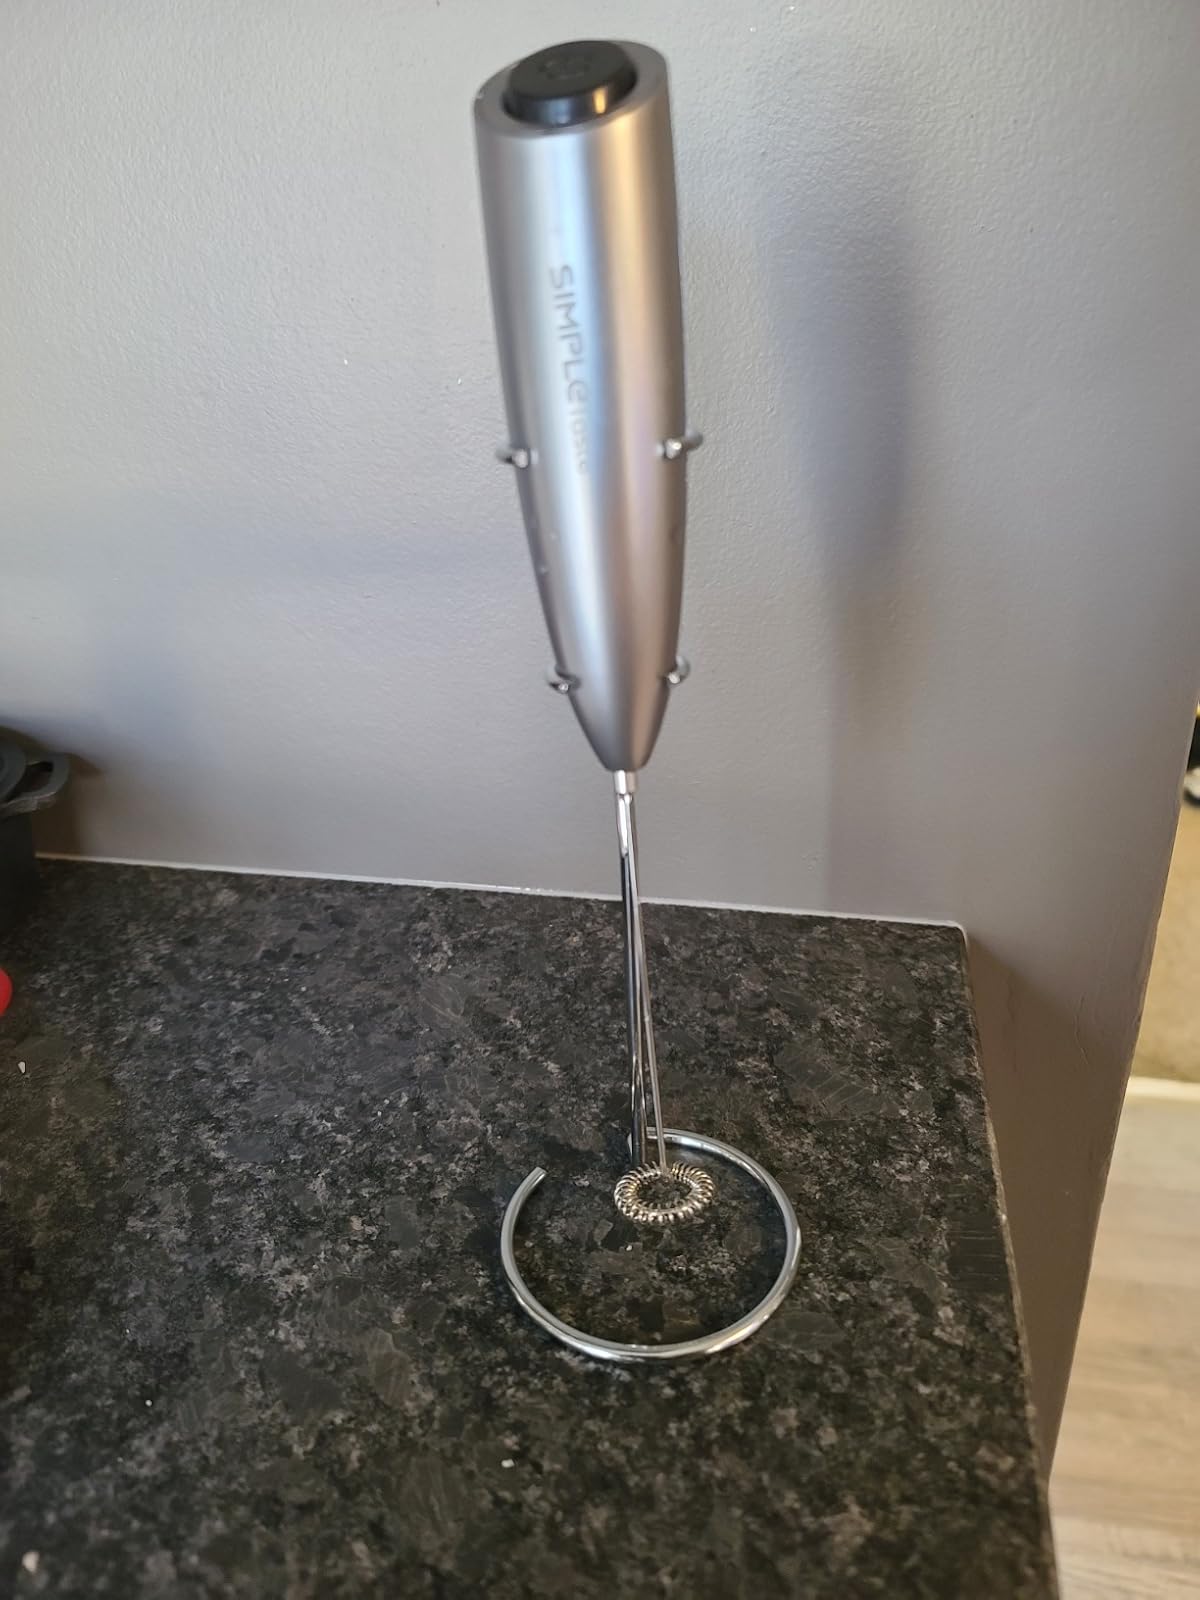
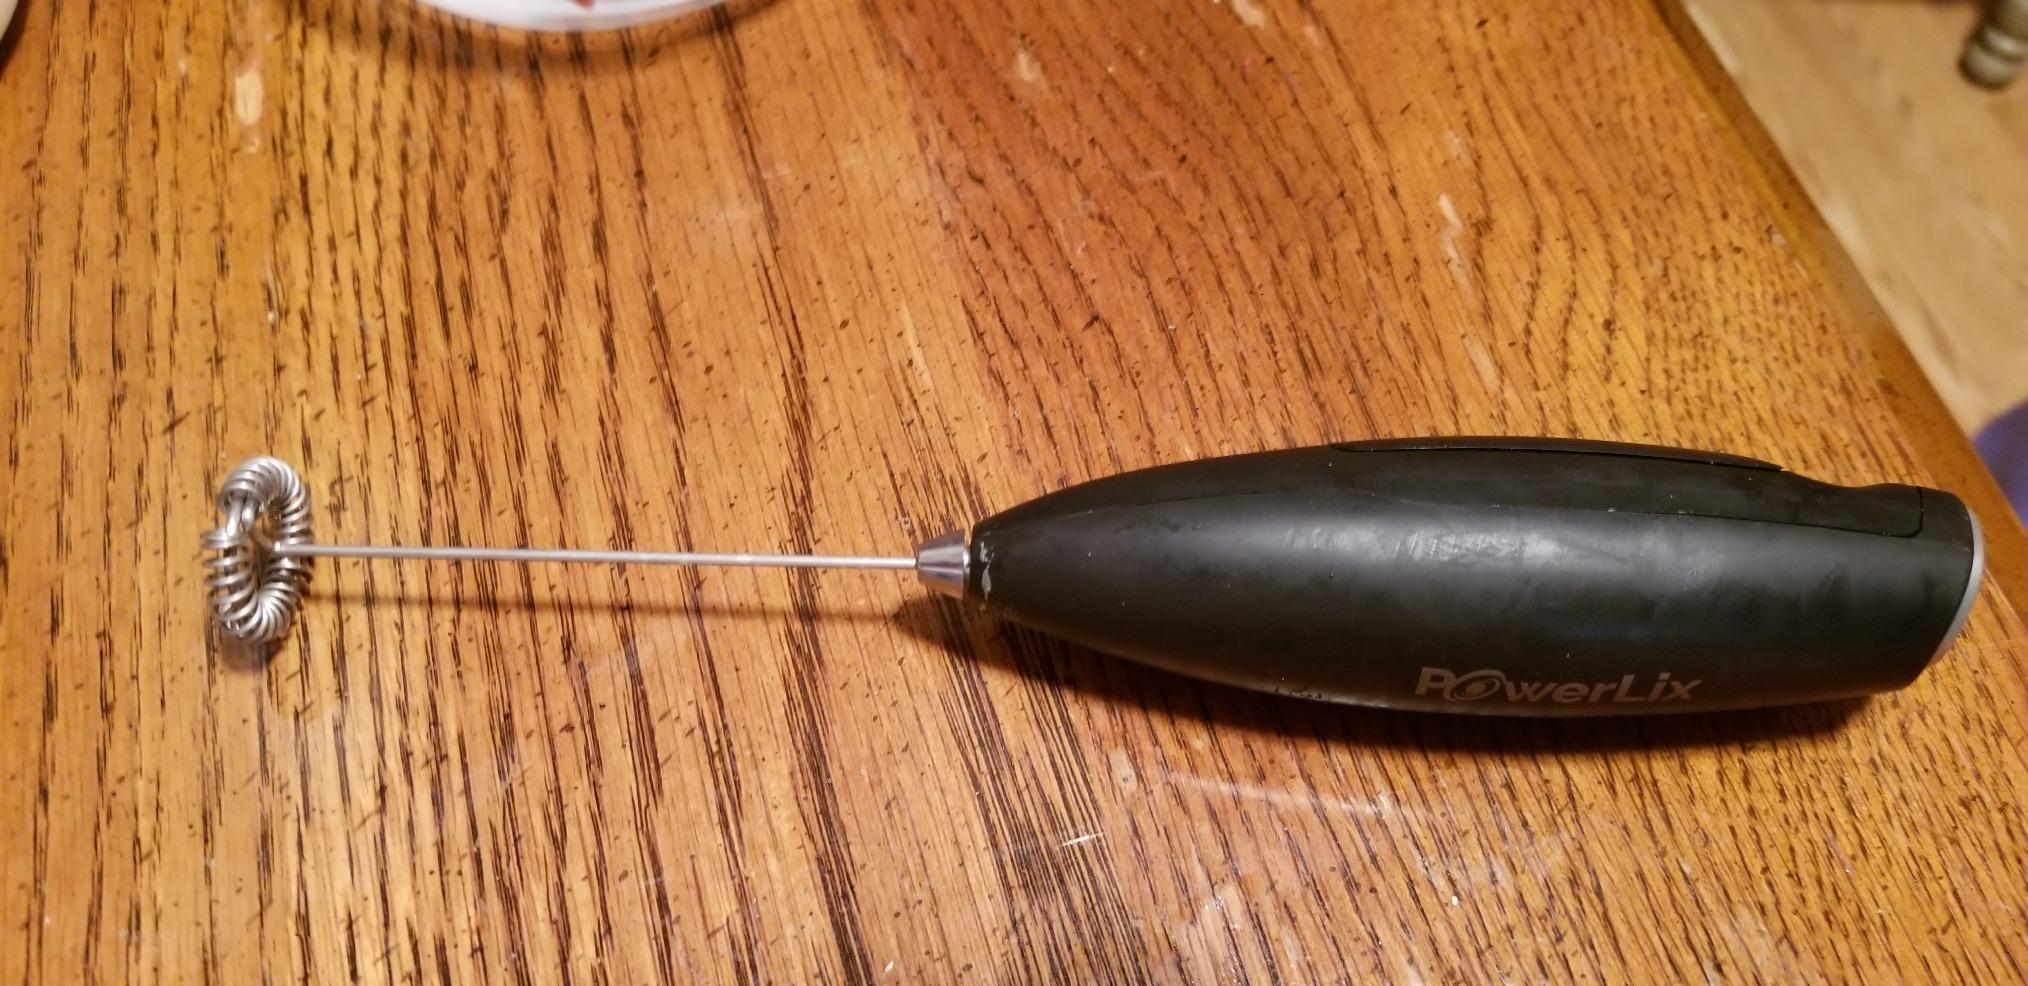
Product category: items_mixer
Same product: no